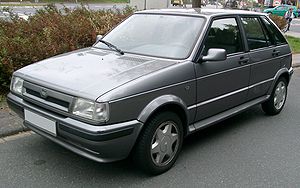
Seat Ibiza / Ibiza (type 021A)
SEAT Ibiza „New-Style“ (1991–1993)
SEAT Ibiza er en minibil fra SEAT. Den er opkaldt efter den baleariske ø Ibiza og findes som 3- og 5-dørs hatchback samt fra 2010 også som 5-dørs stationcar. Ibiza er blevet bygget i over 25 år og er dermed den mest byggede bil fra SEAT. Sedanversionen hedder Córdoba.